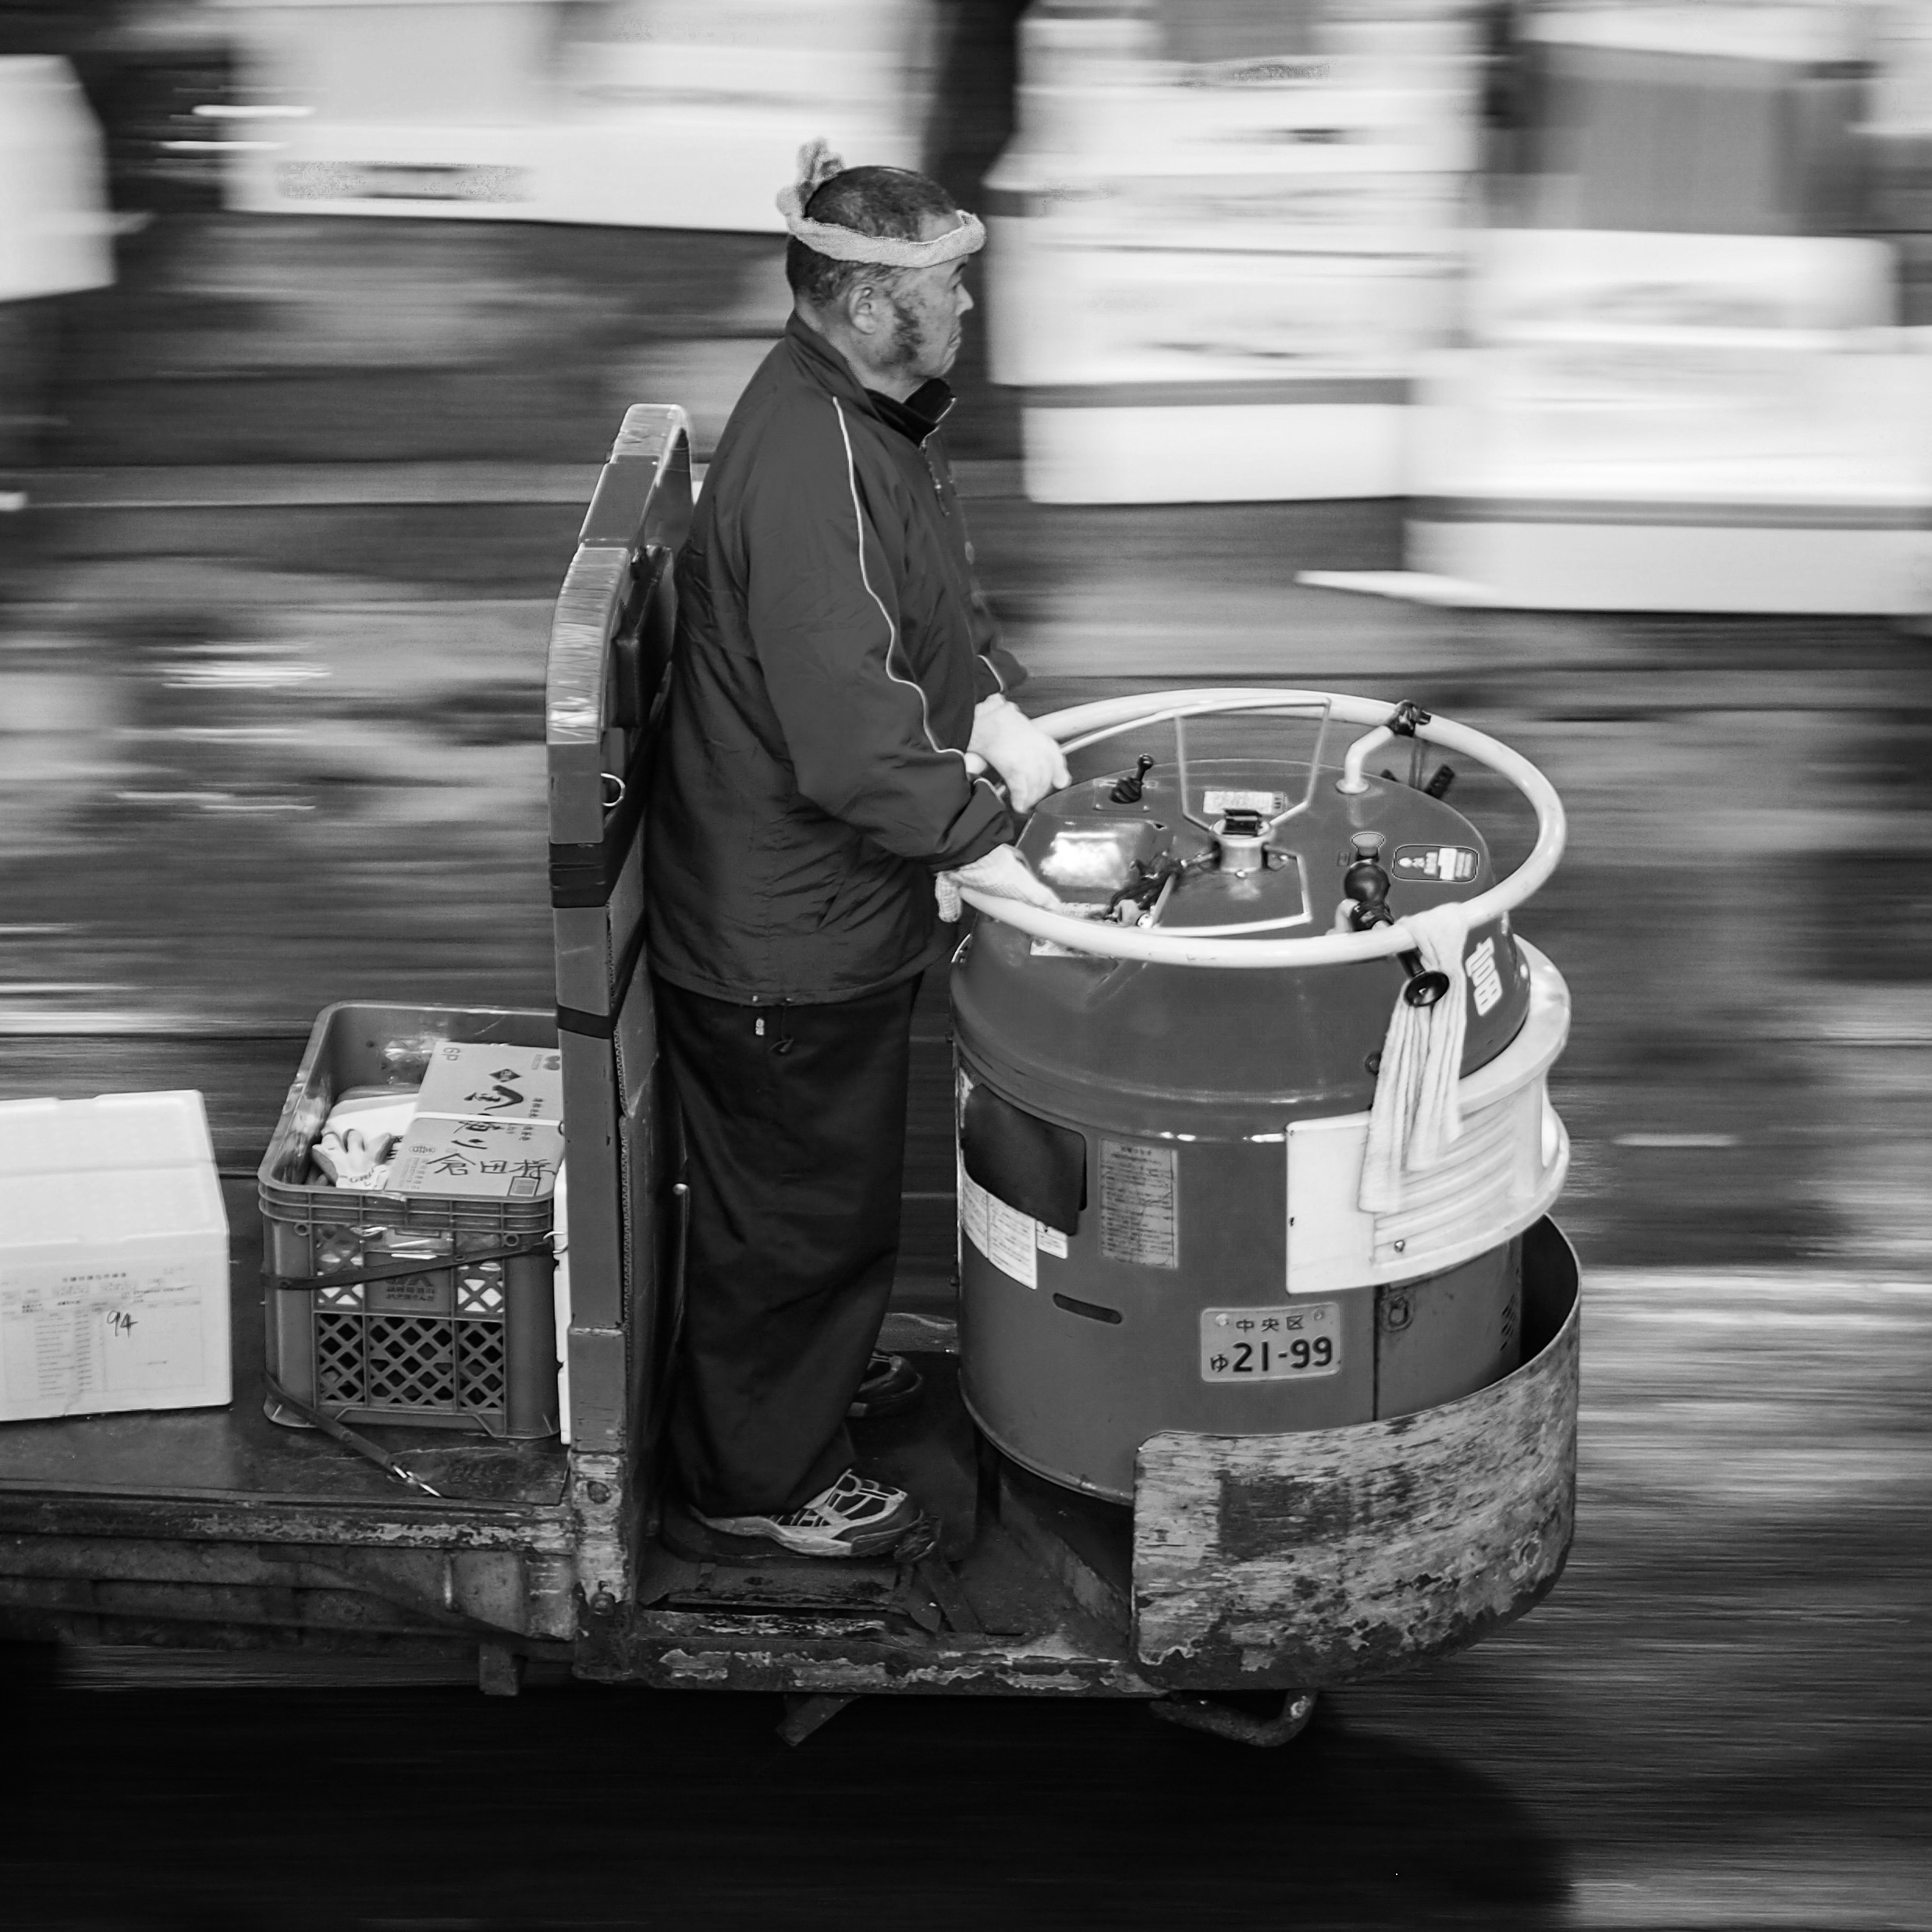
black and white, road, white, street, photography, black, monochrome, japan, reflex camera, digital camera, photograph, ch, tokio, monochrome photography, digital slr, single lens reflex camera